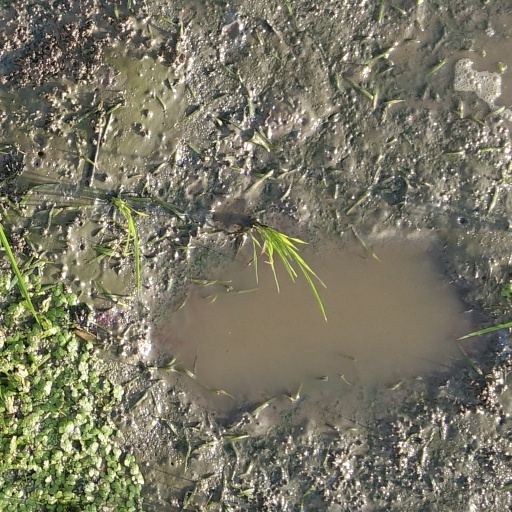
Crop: rice